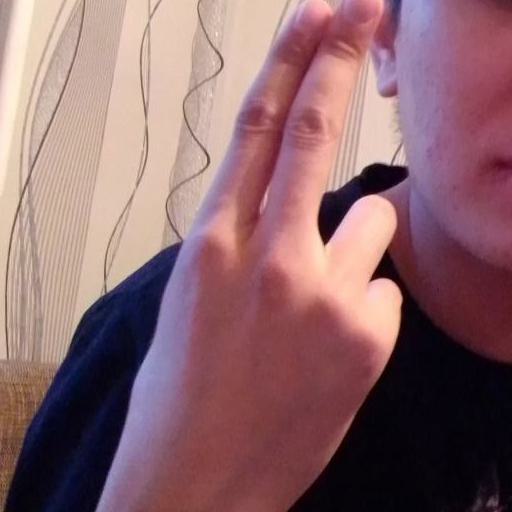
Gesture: two_up_inverted